Naushad Alam

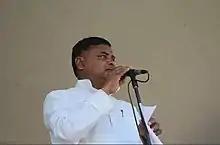

Naushad Alam is an Indian politician belonging to Janata Dal (United). He was elected as a member of Bihar Legislative Assembly from Thakurganj in 2010 and 2015. He has served as a Zila Prishad member from 2000 to 2005 of Kishanganj.